Valérie Lemercier

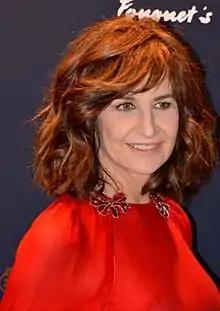
Lemercier in 2017

Valérie Lemercier (born 9 March 1964) is a French actress, screenwriter, director and singer.